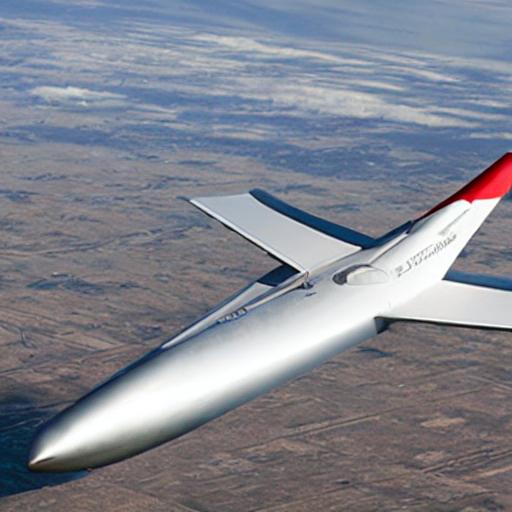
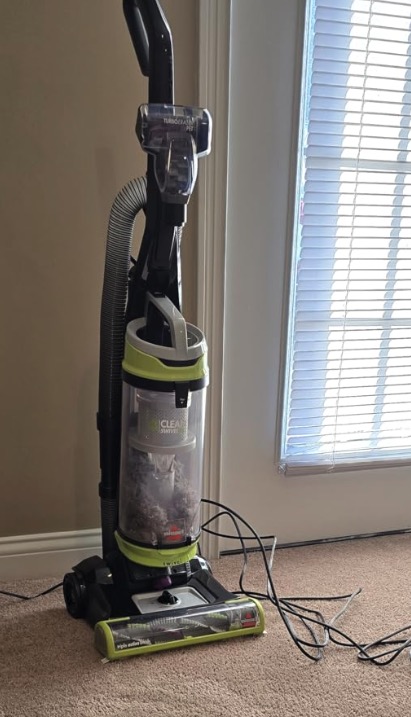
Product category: items_vacuum
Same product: no